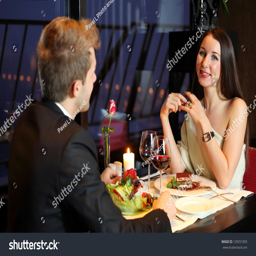
beautiful girl and young boy met at a restaurant for dinner